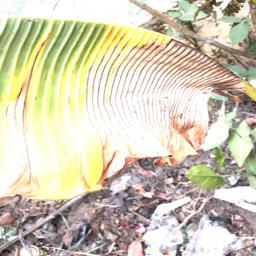
Label: POTASSIUM DEFICIENCY